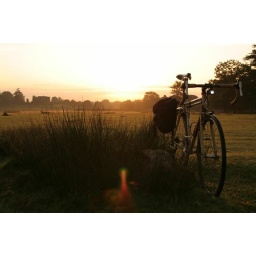
bike 180 - ride day 173taken two hundred yards from the tree in last night's picture.another ride, another day...